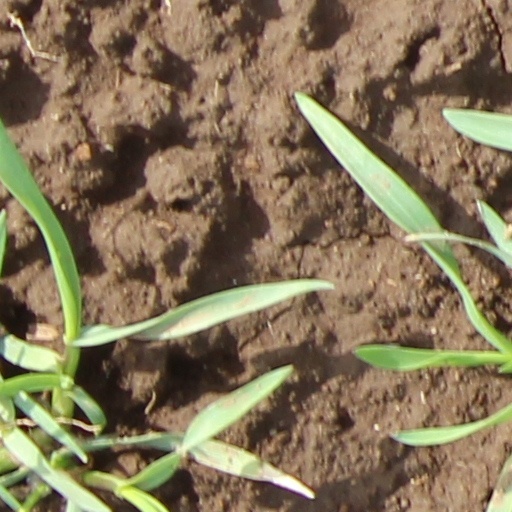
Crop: wheat